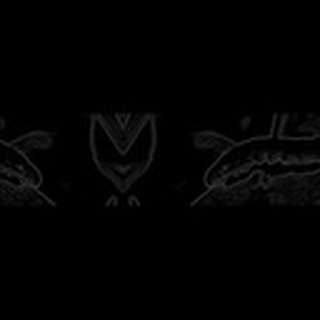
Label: cotton_army_worm